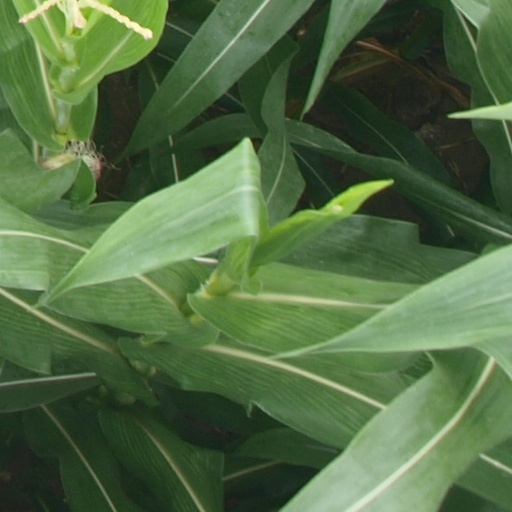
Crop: maize; corn